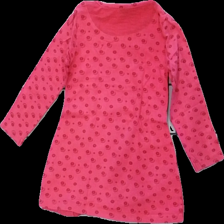
View: back
Type: Dress
Category: Children
Brand: Not in the list
Brand text on label: papagino
Colors: Pink
Material: 100% cotton
Pattern: Floral print
Cut: Regular
Size: 104
Season: All
Damage location: middle left
Damage 2 location: middle right
Damage 3 location: bottom right
Price range: <50
Recommended usage: Reuse
Description: rosa klänning med små blommor över hela.